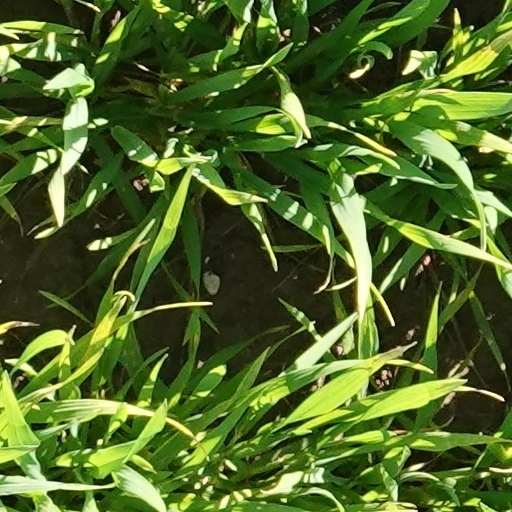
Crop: wheat